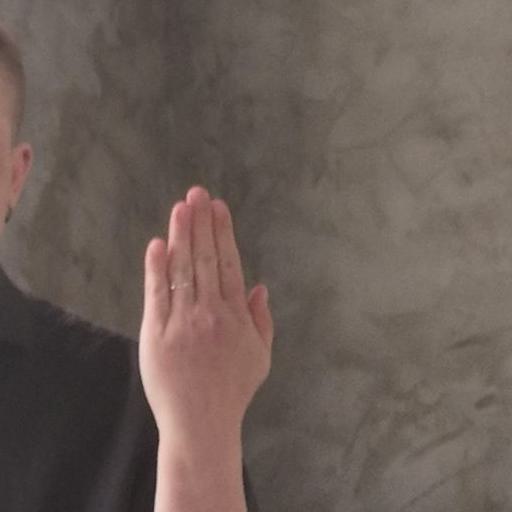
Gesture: stop_inverted